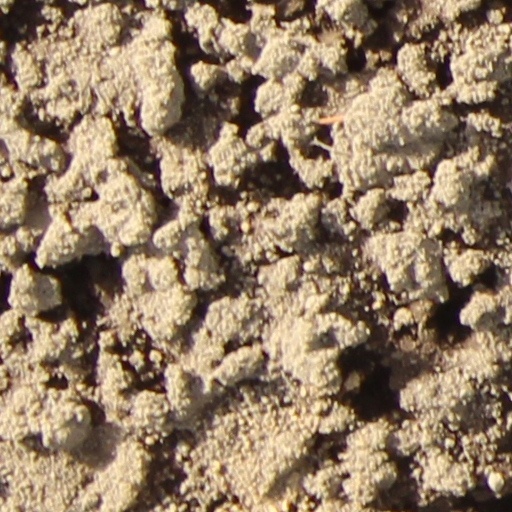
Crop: wheat